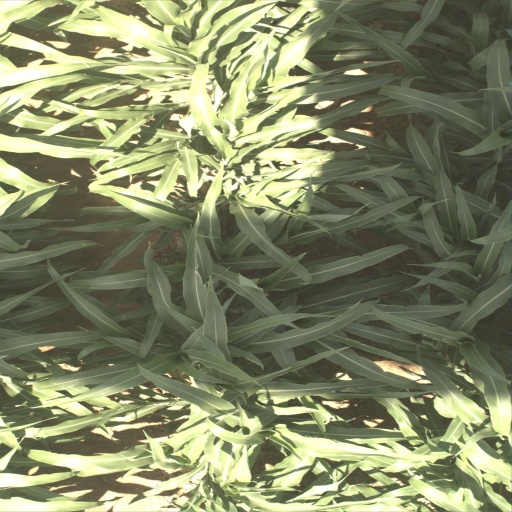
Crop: sorghum